Deidamia (opera)

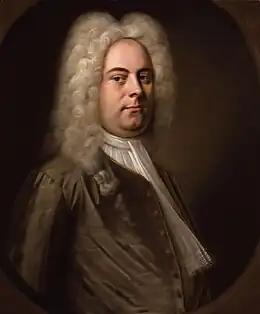
George Frideric Handel

Deidamia (HWV 42) is an opera in three acts composed by George Frideric Handel to an Italian libretto by Paolo Antonio Rolli. It premiered on 10 January 1741 at Lincoln's Inn Fields Theatre, London.